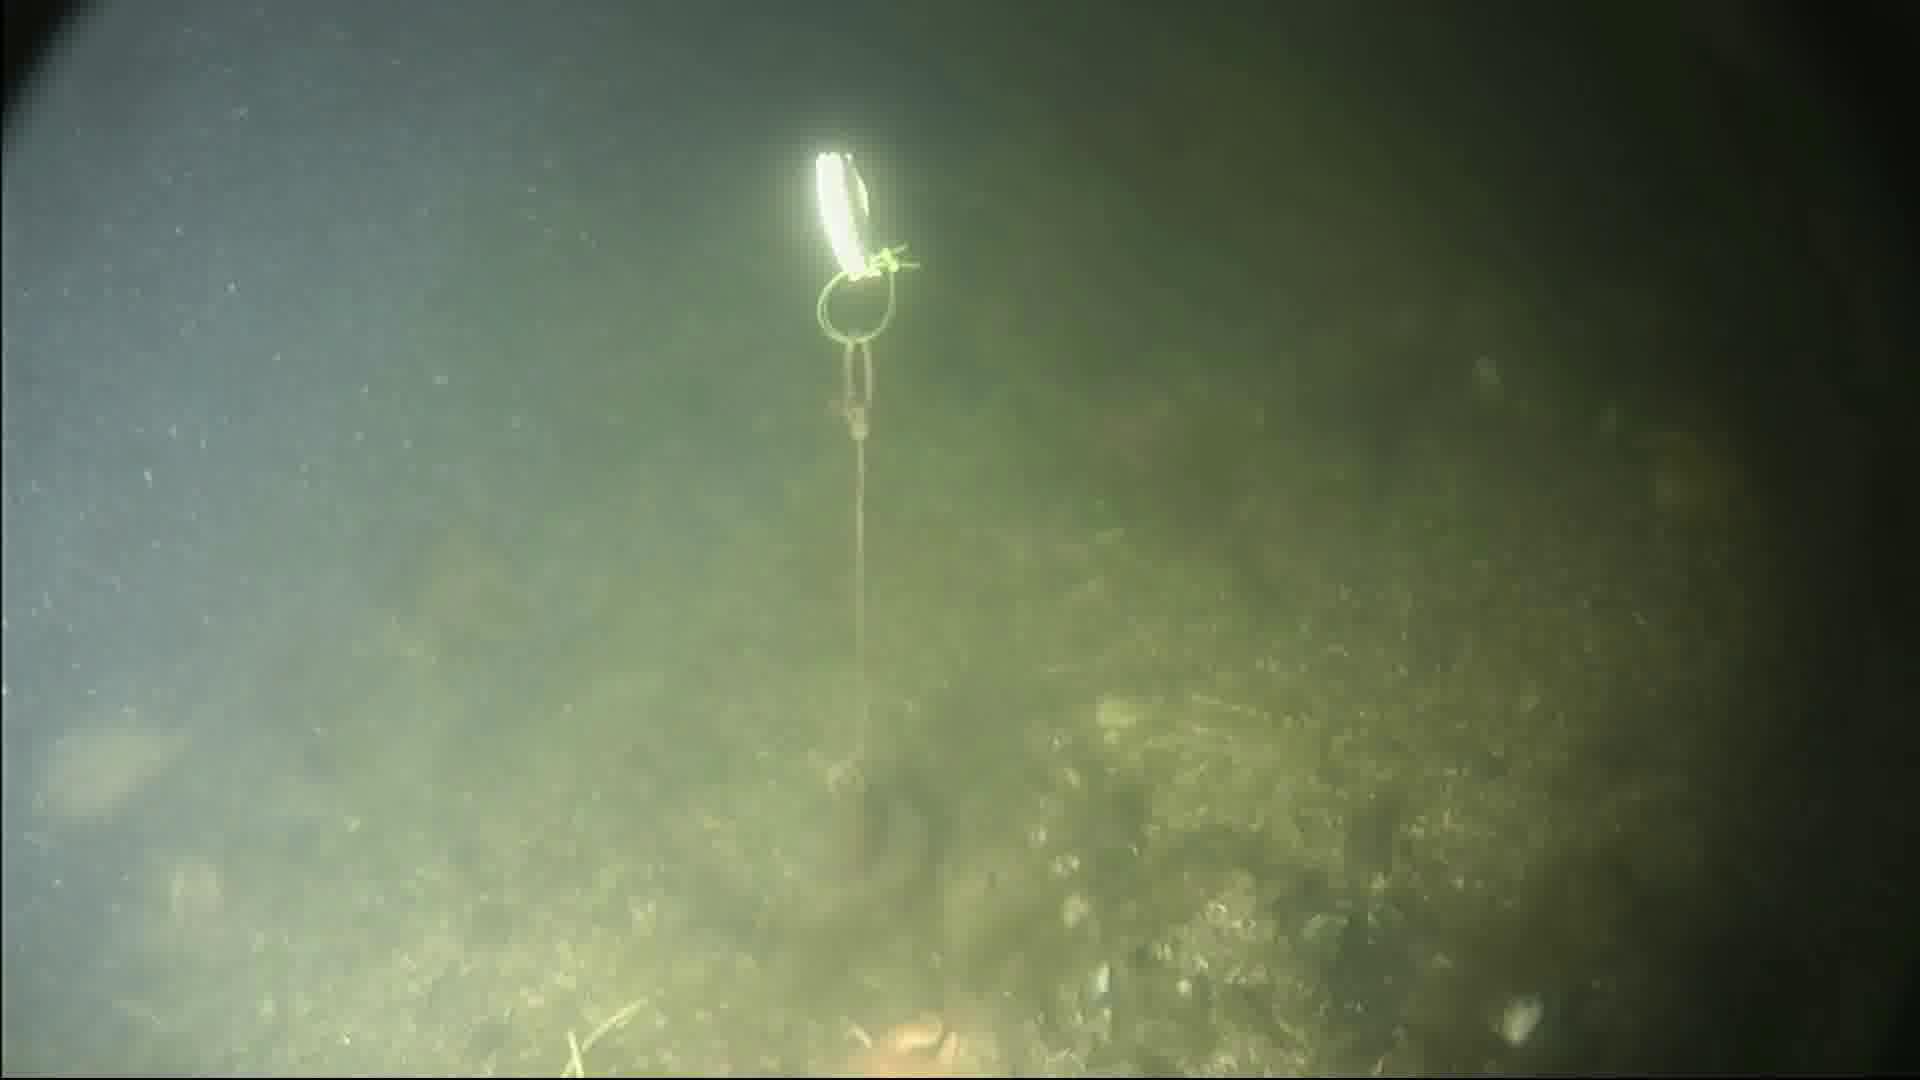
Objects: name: fish
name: crab
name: starfish